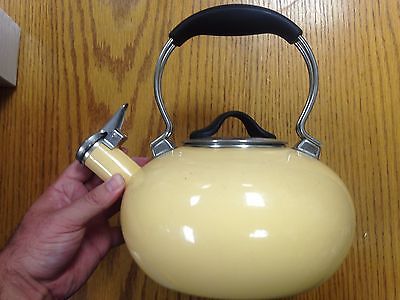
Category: kettle